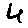
Label: 4